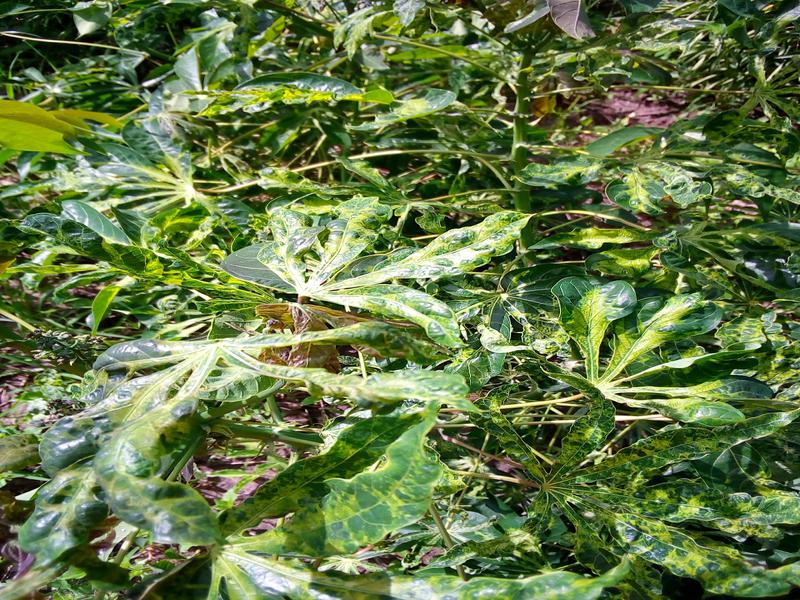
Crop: cassava
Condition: mosaic_disease